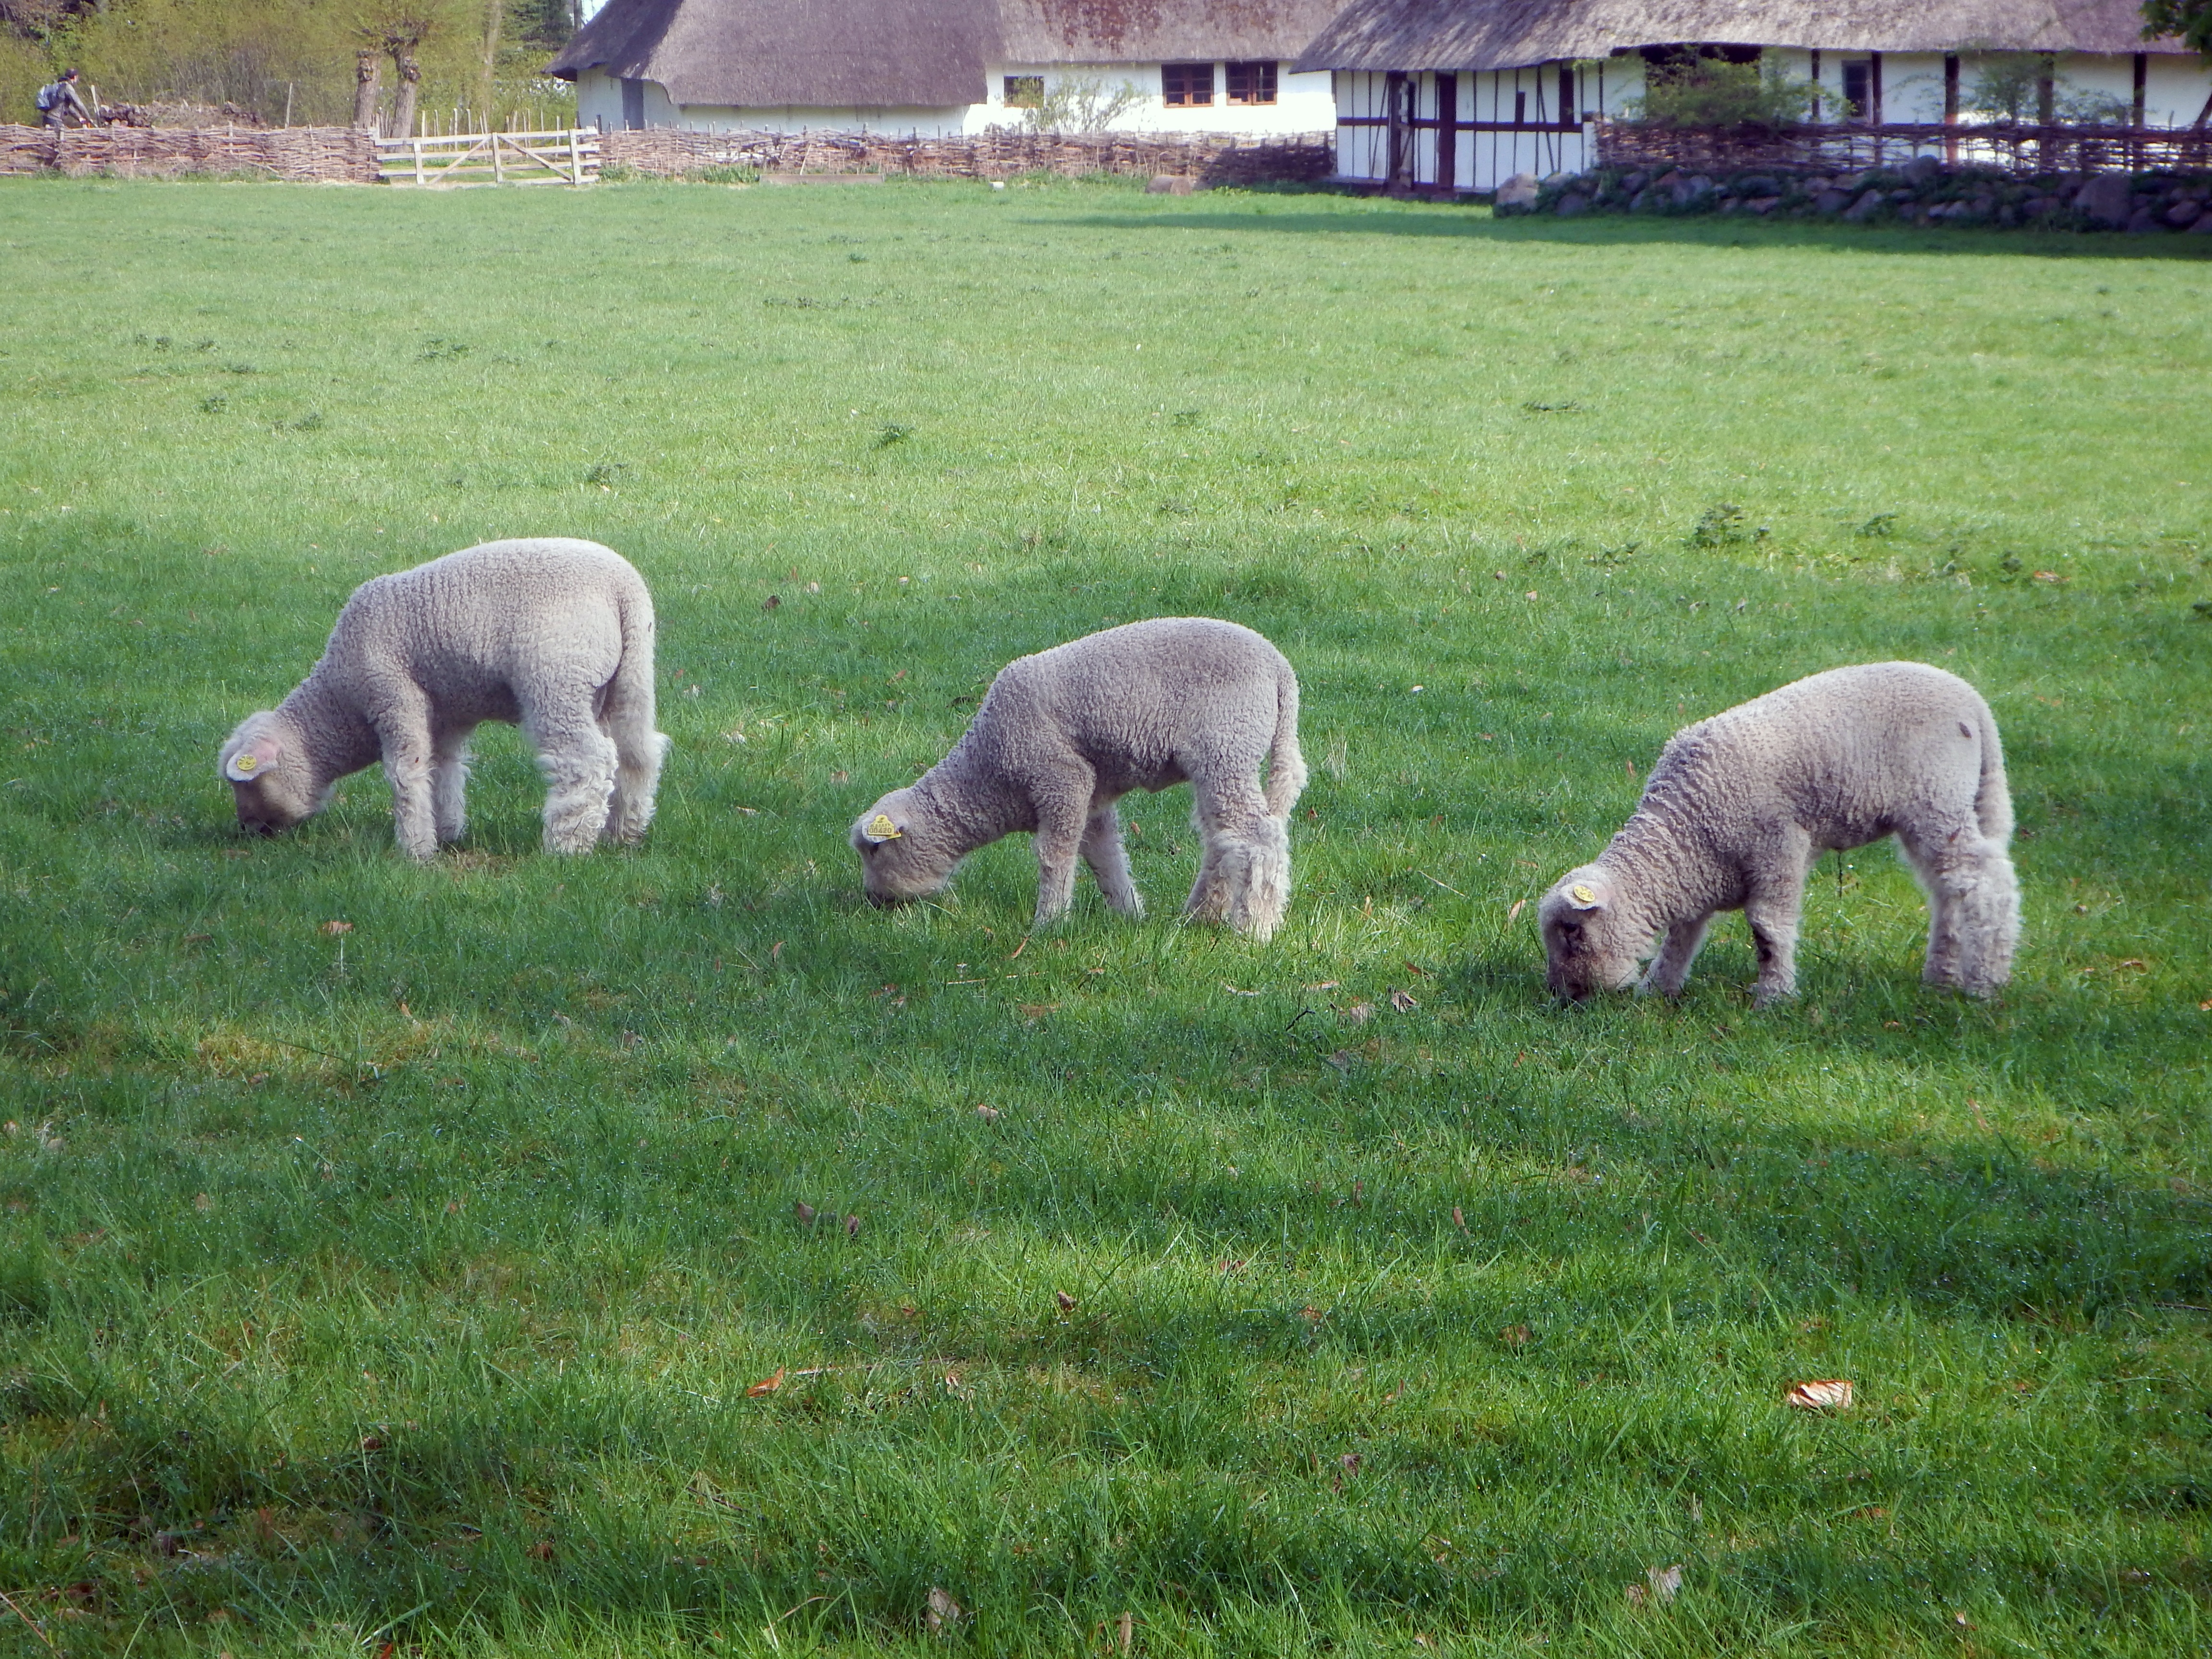
nature, farm, animal, spring, pasture, grazing, sheep, mammal, wool, lamb, alpaca, grassland, vertebrate, sheeps, domestic, herding